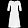
Label: Dress